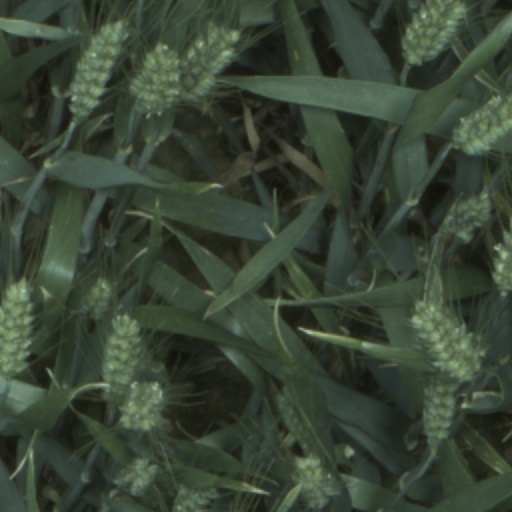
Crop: wheat